Joseph Banks

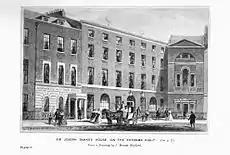
Banks's house (at right) was used for the offices of the Zoological Society of London.

In March 1779, Banks married Dorothea Hugessen, daughter of W. W. Hugessen, and settled in a large house at 32 Soho Square. It continued to be his London residence for the remainder of his life. There, he welcomed the scientists, students, and authors of his period, and many distinguished foreign visitors. His sister Sarah Sophia Banks lived in the house with Banks and his wife. He had as librarian and curator of his collections Solander, Jonas Carlsson Dryander, and Robert Brown in succession.